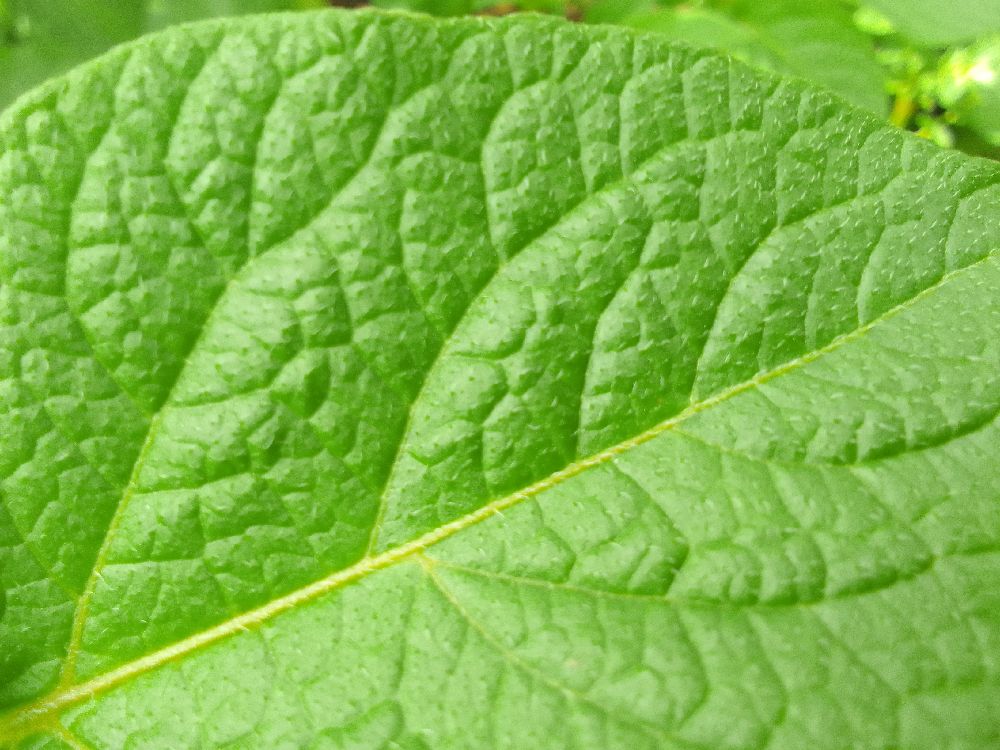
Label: Healthy